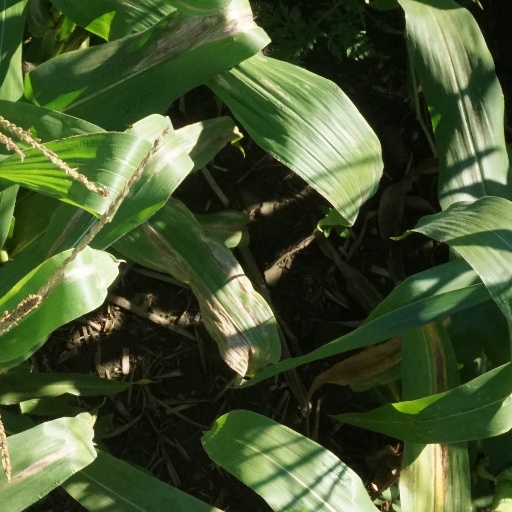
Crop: maize; corn